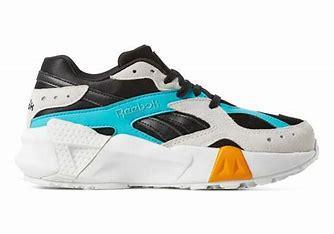
Brand: Reebok
Model: Aztrek